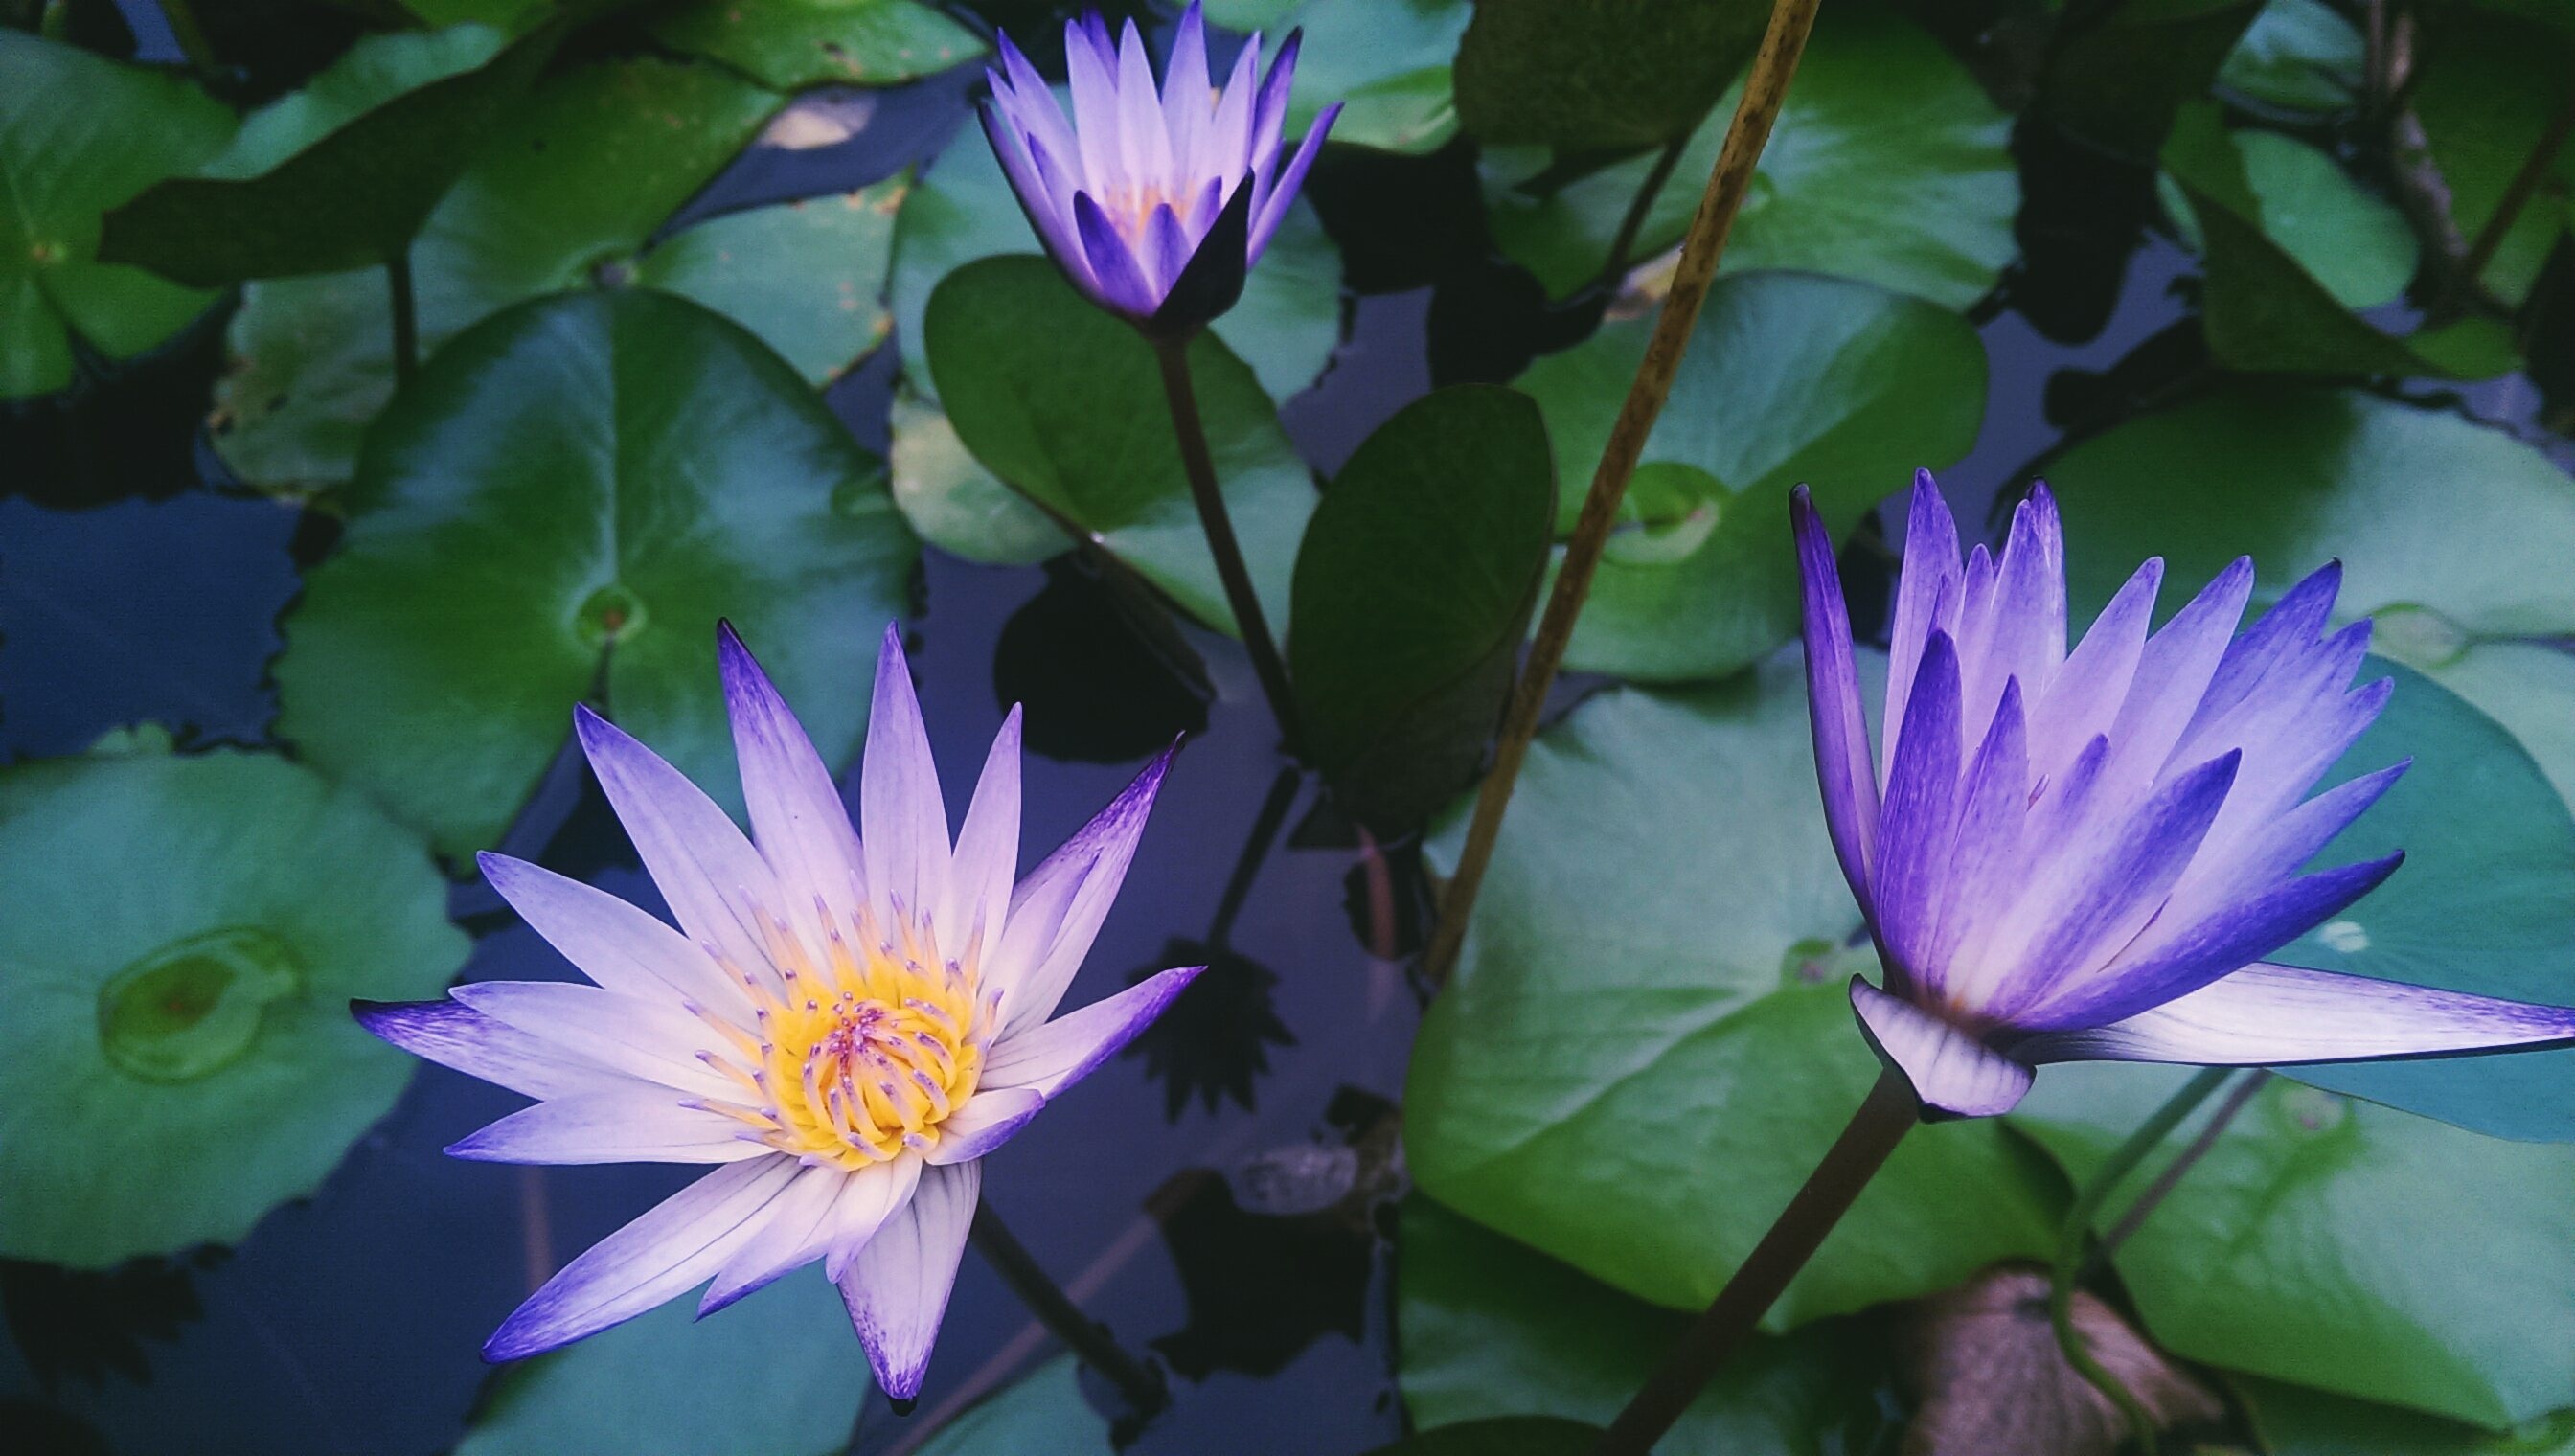
blossom, plant, flower, petal, bloom, botany, sacred lotus, aquatic plant, flora, lilly pad, lotus, flowering plant, land plant, lotus family, proteales